Józefa Rostkowska

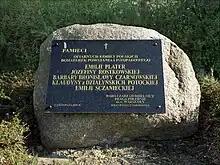
Commorative of the heroes of the November Uprising, among them Józefa Rostkowska.

Józefa Rostkowska (1784–1896), was a Polish heroine of the November uprising against Russia. She served as a nurse both in the uprising of 1830 as well as during the Crimean War.